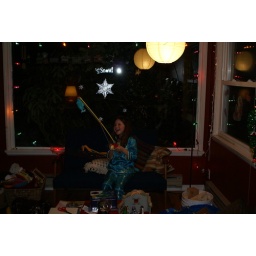
Uncle Chris and the girls at his house in Seattle, WAUncle Chris and the girls at his house in Seattle, WA